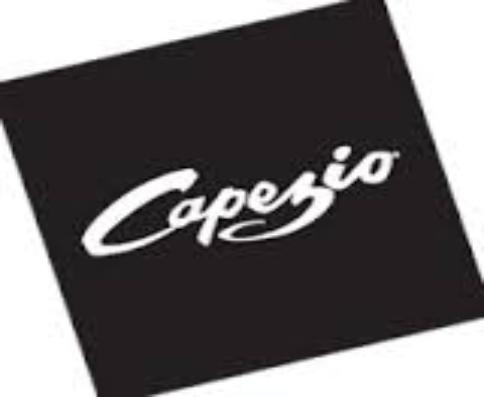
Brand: Capezio
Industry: Clothes